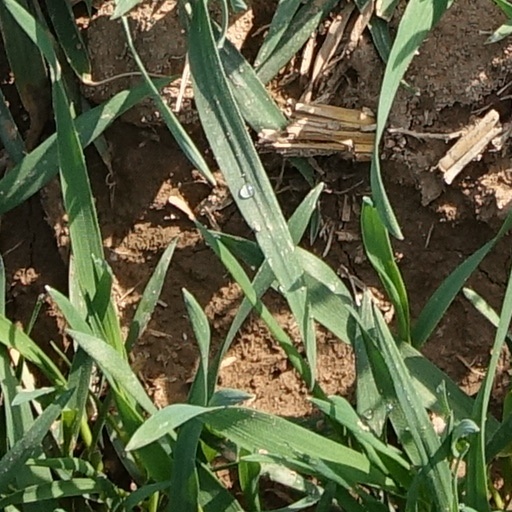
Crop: wheat